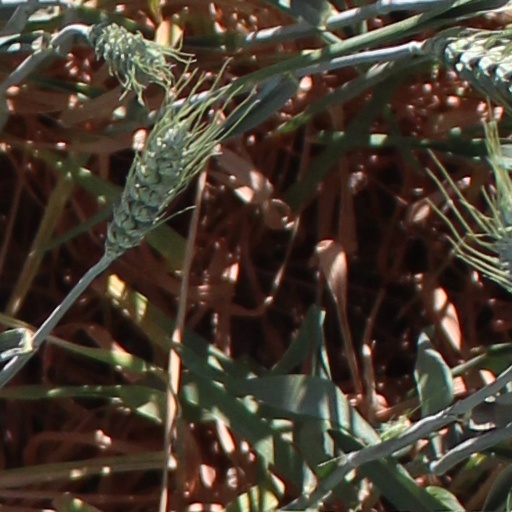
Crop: wheat